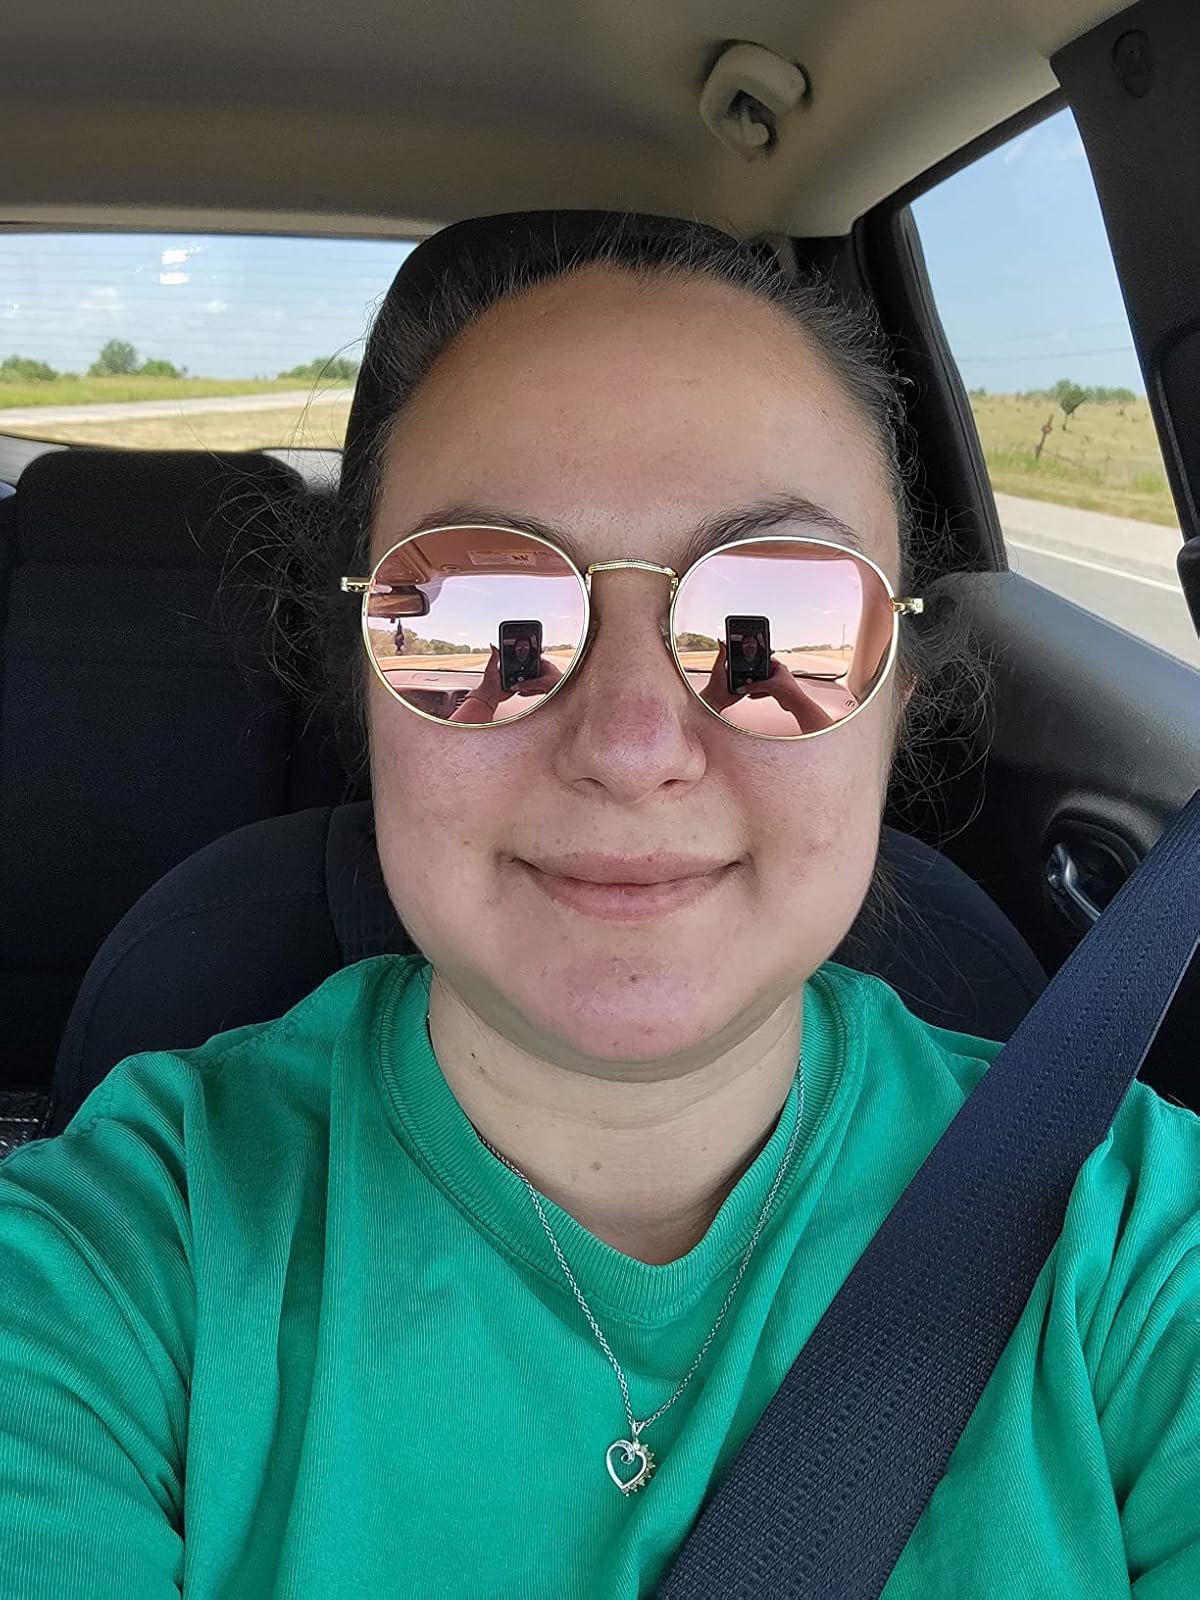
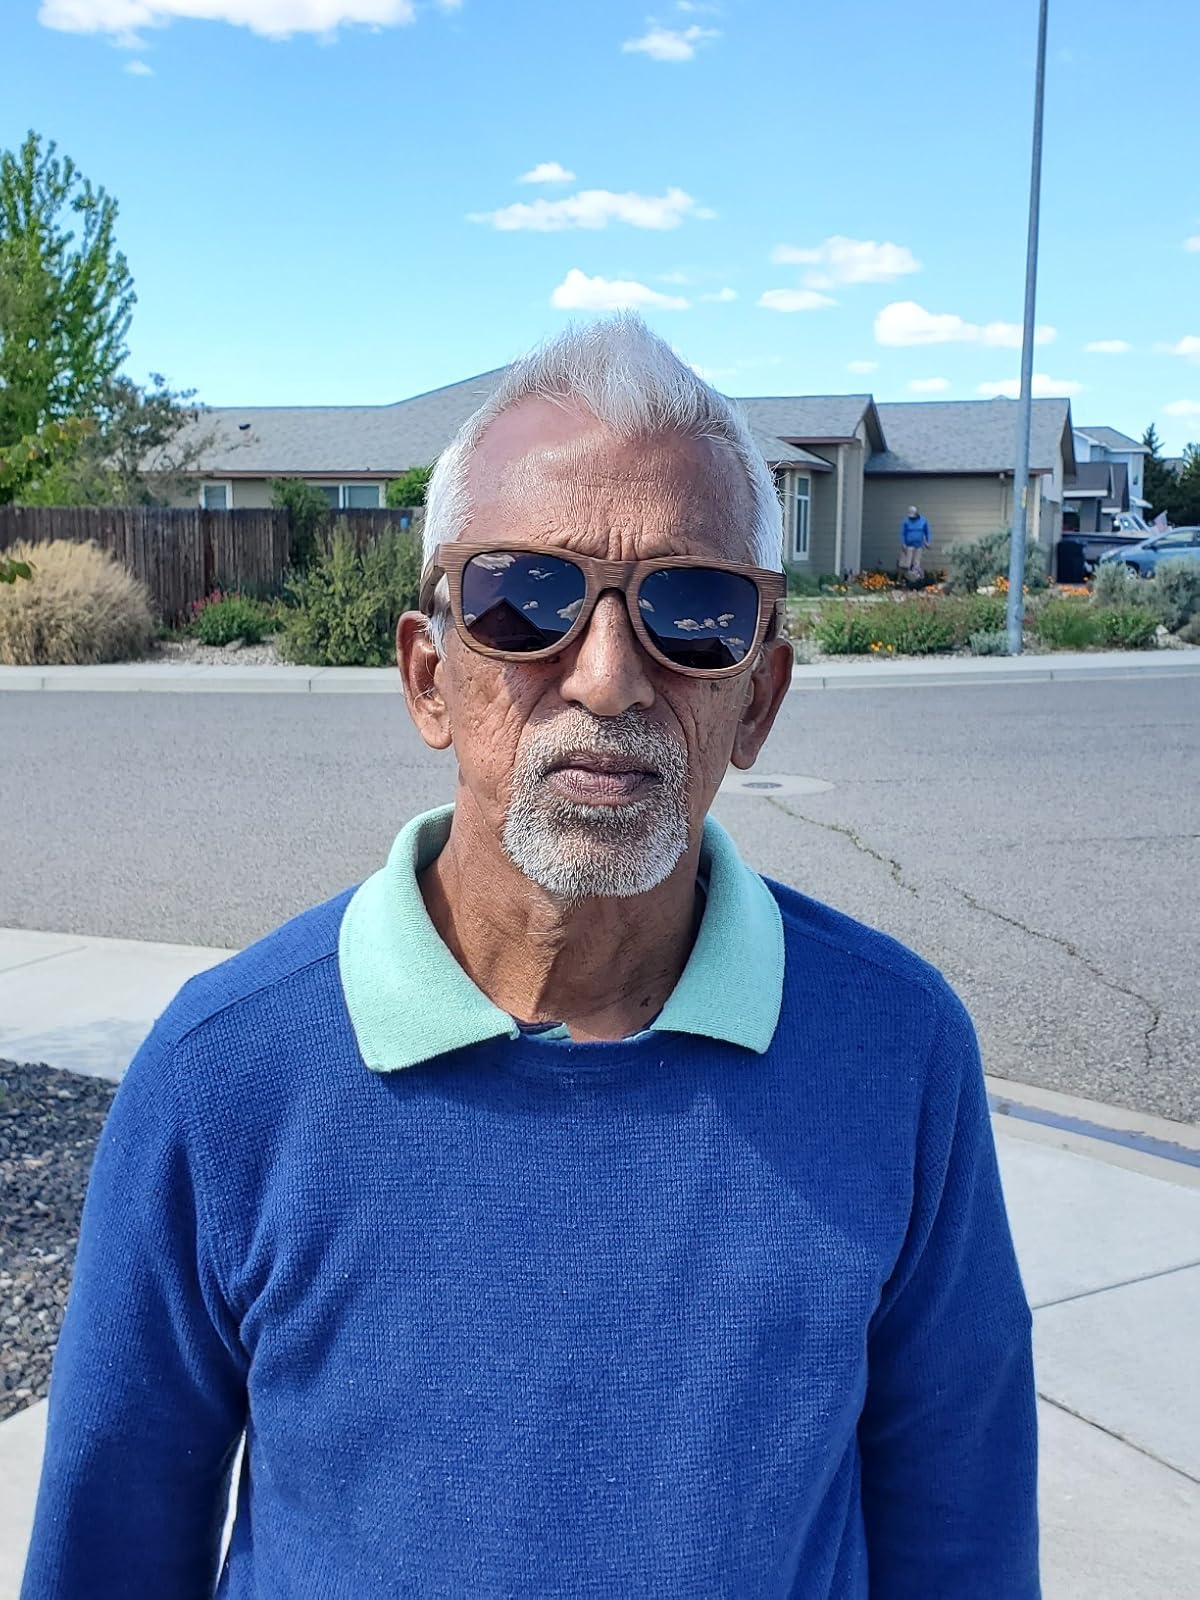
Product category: accessories_sunglasses
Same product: no